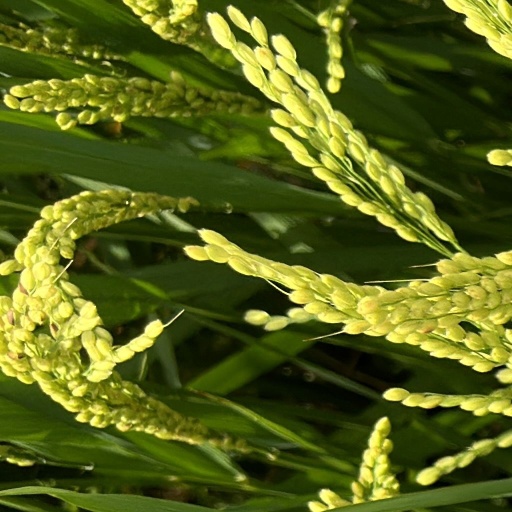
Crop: rice